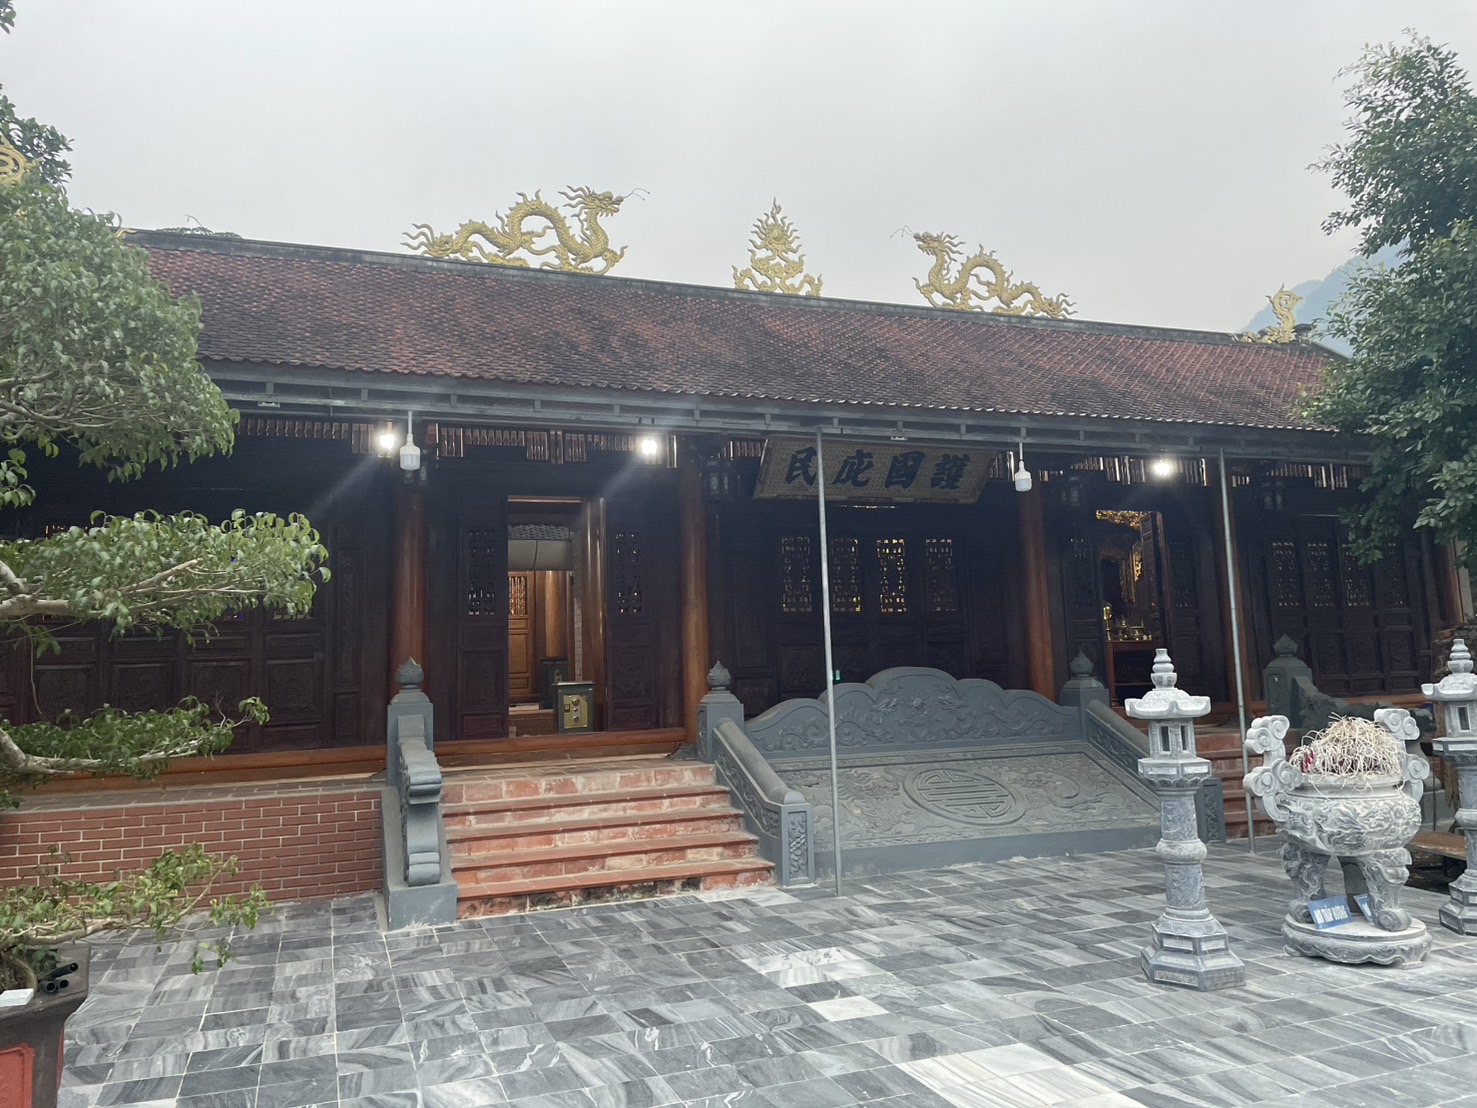
user: text: Mái nhà trong hình có màu gì chủ đạo?
assistant: text: Nâu đỏ

user: text: Có tổng cộng bao nhiêu con rồng vàng trang trí trên mái nhà chính?
assistant: text: Ba con

user: text: Tòa nhà trong ảnh là một công trình kiến trúc thuộc loại hình nào?
assistant: text: Đền thờ

user: text: Nêu tên hai vật phẩm thờ cúng bằng đá nổi bật nhất được đặt ở sân phía trước và chúng thường được dùng với mục đích gì trong văn hóa Việt Nam?
assistant: text: Đèn đá và lư hương; chúng dùng để thắp sáng, dâng hương, thể hiện lòng thành kính và cầu nguyện trong các nghi lễ thờ cúng